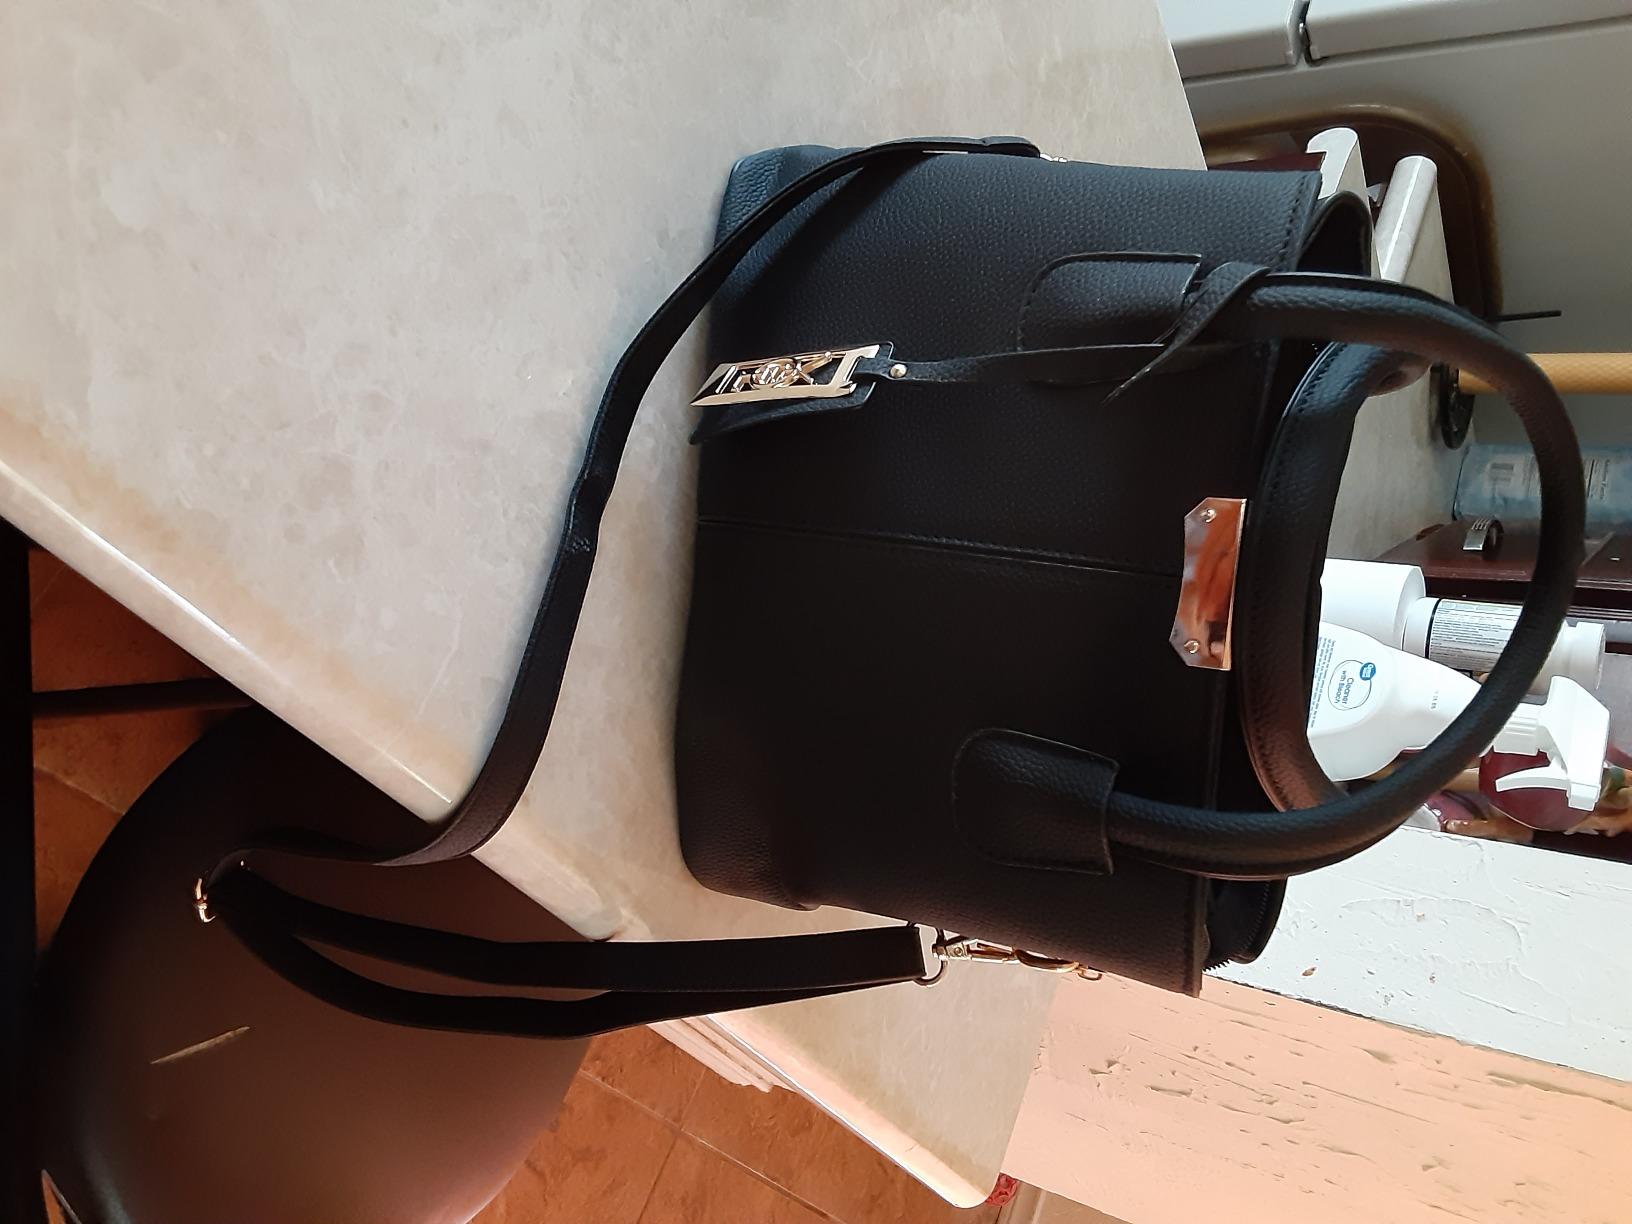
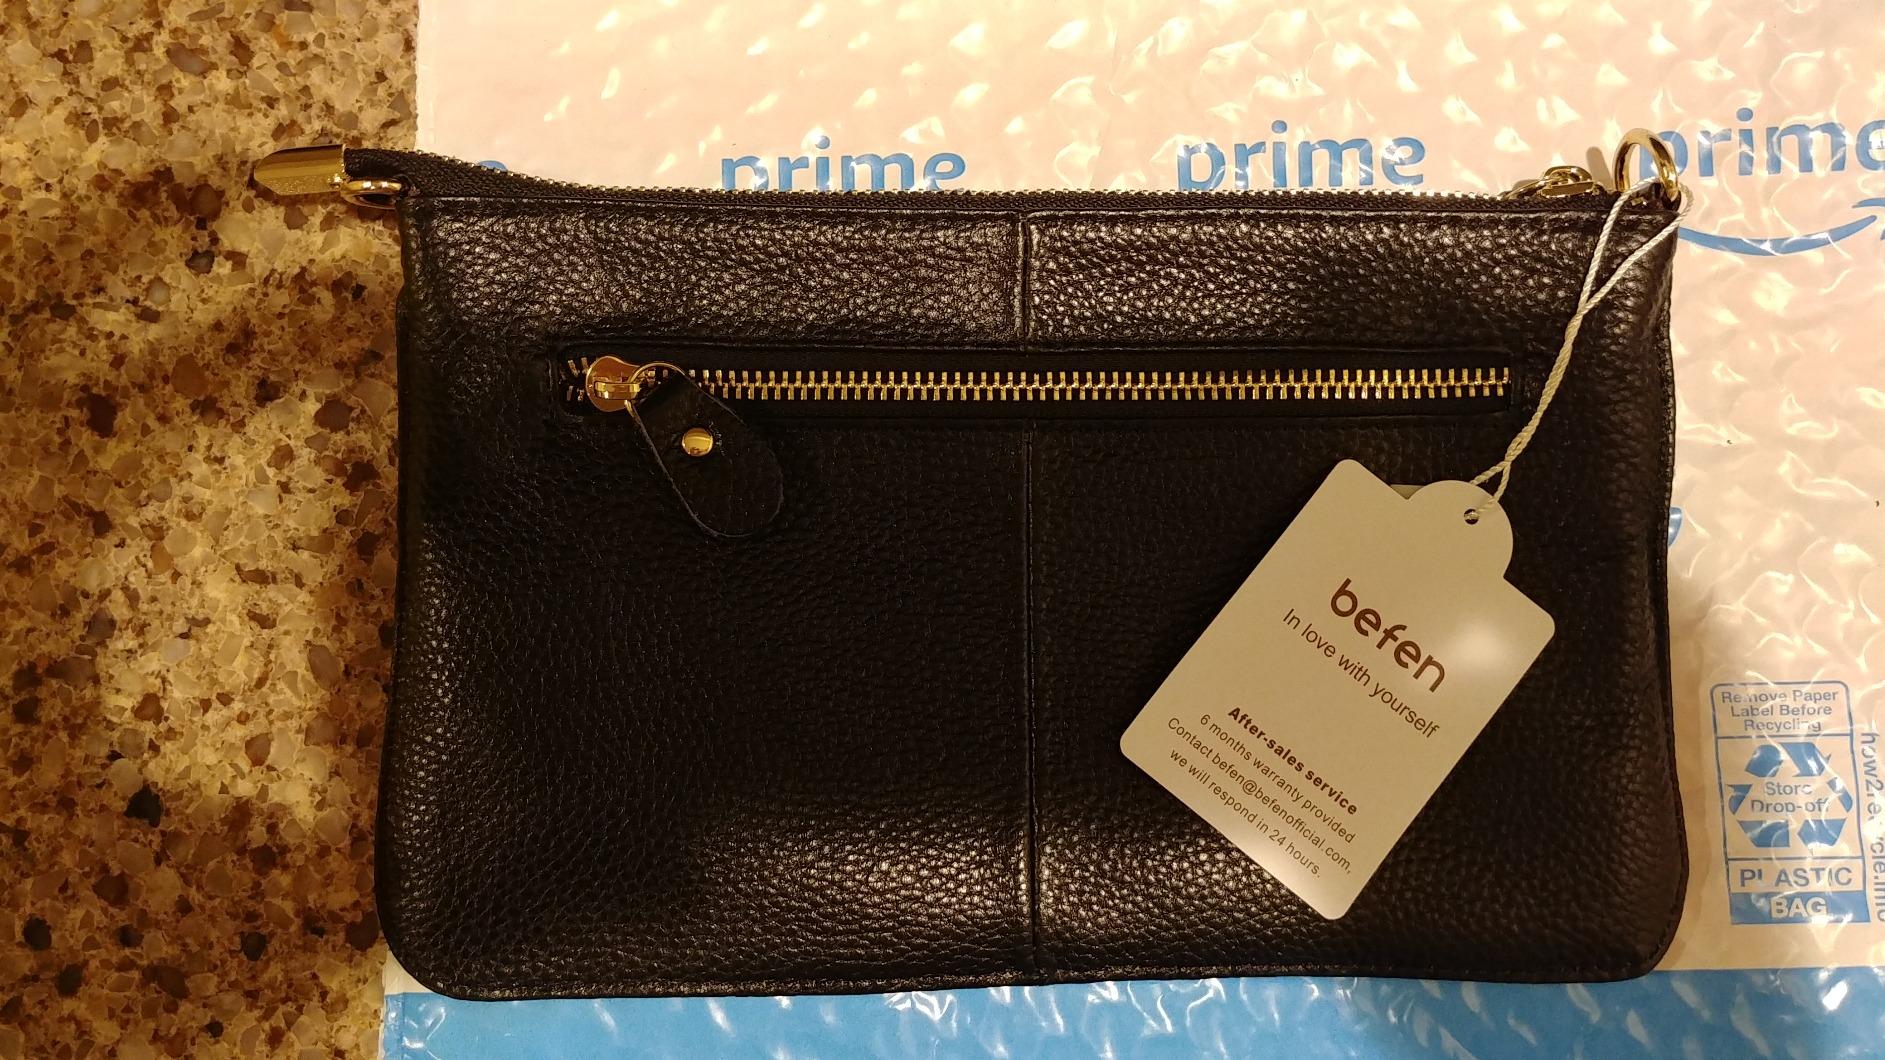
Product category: accessories_handbag
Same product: no